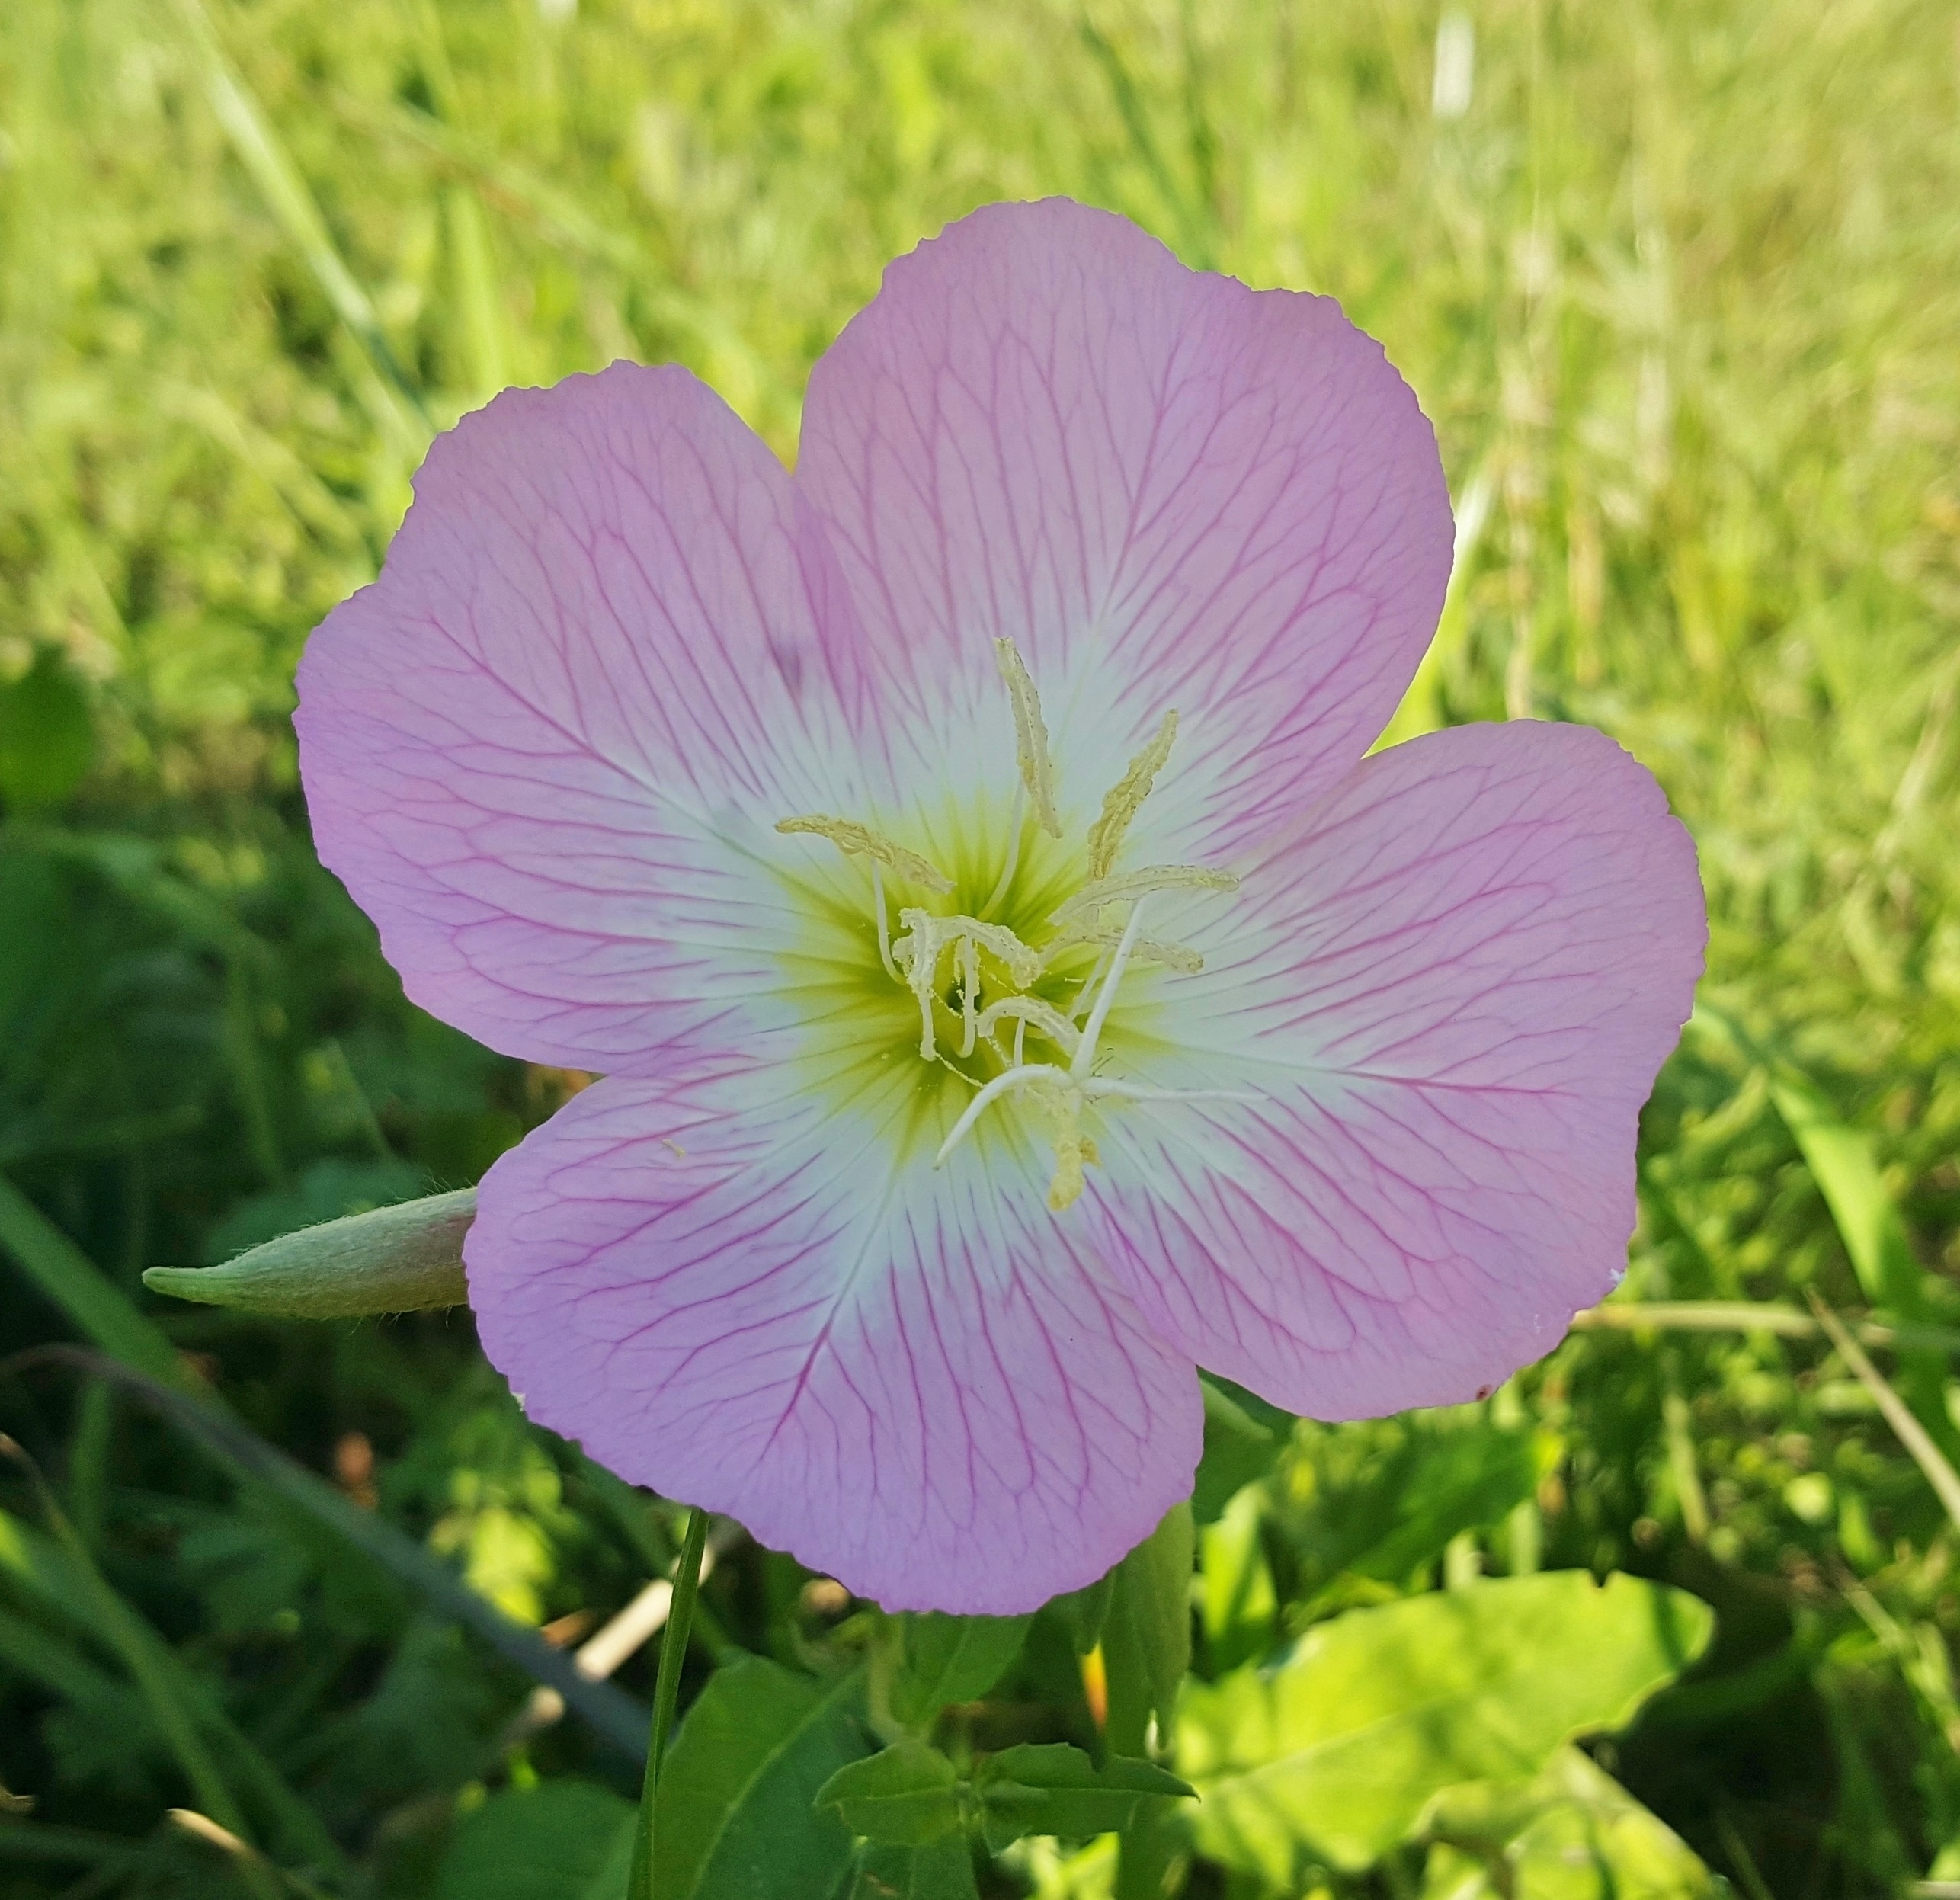
plant, flower, petal, bloom, spring, macro, botany, flora, wildflower, flowers, primrose, petals, amapola, evening primrose, pink flowers, flowering plant, pink evening primrose, geranium cinereum, annual plant, land plant, violet family, large flowered evening primrose, pinkladies, mexican evening primrose, oenothera speciosa